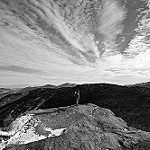
Label: B & W